Radyr

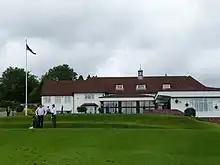
Radyr Golf Club clubhouse

Llandaff North RFC is the closest rugby team to Radyr. Nearby Taffs Well RFC was formed in 1887, and has provided three former Welsh Rugby captains and six Welsh International players during its history.